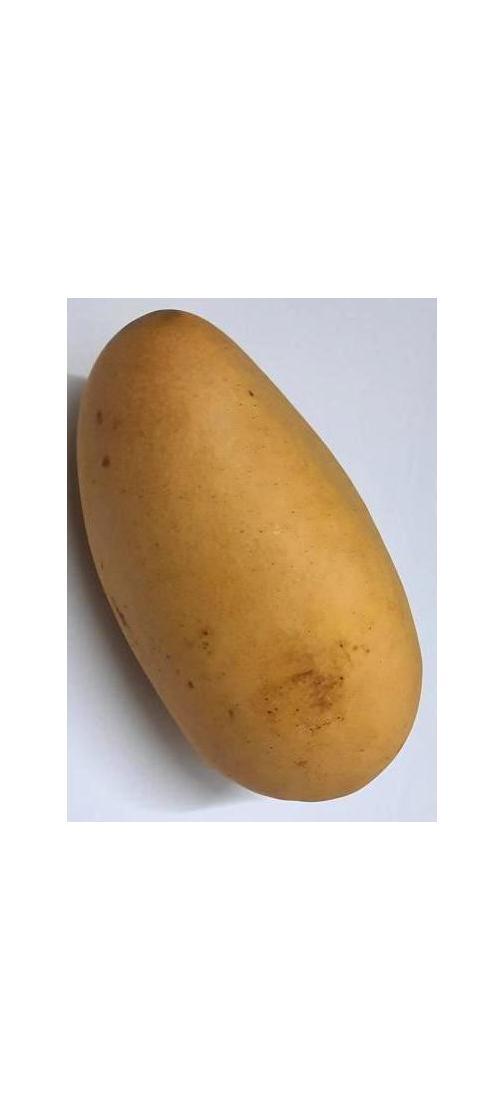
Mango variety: Katimon